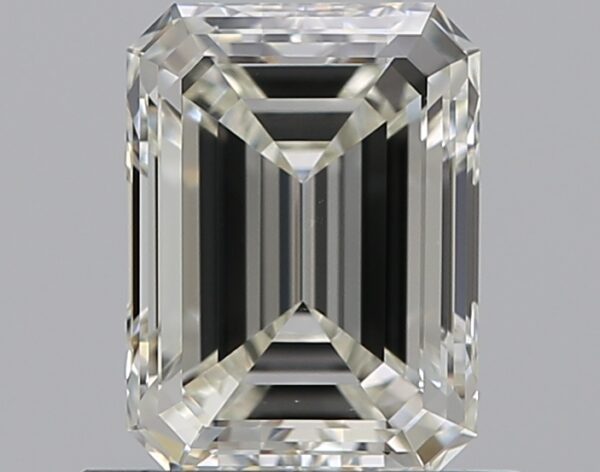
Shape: emerald
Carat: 0.82
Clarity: VVS2
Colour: J
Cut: EX
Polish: EX
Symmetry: EX
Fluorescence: N
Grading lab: GIA
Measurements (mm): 6.36 x 4.7 x 3.04